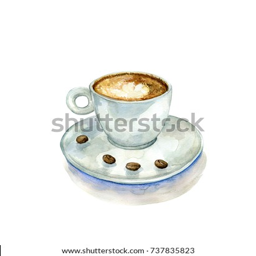
coffee cup on a background .